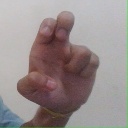
अक्षर: अ